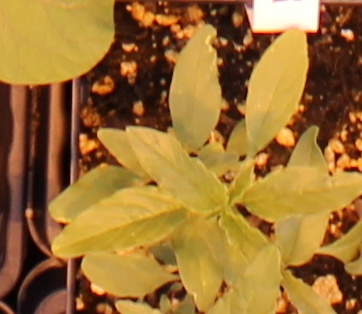
Label: Waterhemp